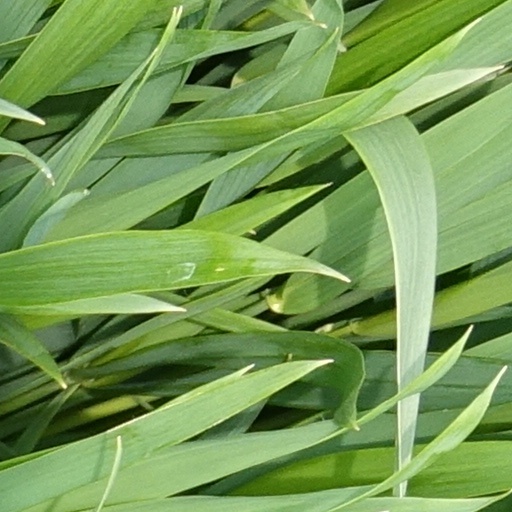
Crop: wheat